CSS Morgan

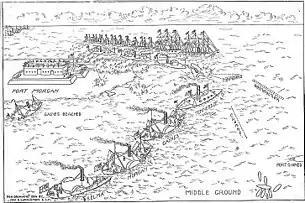
CSS "Morgan", "Gaines" and other ships at the battle of Mobile Bay.

"Morgan" was built at Mobile, Alabama in 1861–62. She operated in the waters around Mobile from the time of her completion early in 1862 to the close of hostilities. One reference of October 1862 gave her name as "Admiral".